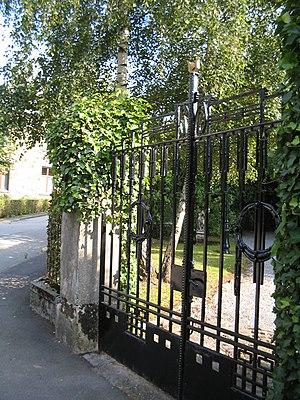
Grille en fer forgé réalisée avant 1950 par Henri Metzmacher (1873-1951). A l'entrée d'une villa située avenue Mon Bijou à Malmedy (Belgique). D'après un membre de la Commission des Monuments et Sites, elle traduirait l'influence de Gustave Serrurier (motifs carrés dans le bas de la grille) et de l'école de Weimar (motifs floraux dans la partie médiane).
Malmedy [malmədi], parfois orthographié Malmédy, est une ville de Belgique située en Région wallonne dans la province de Liège.